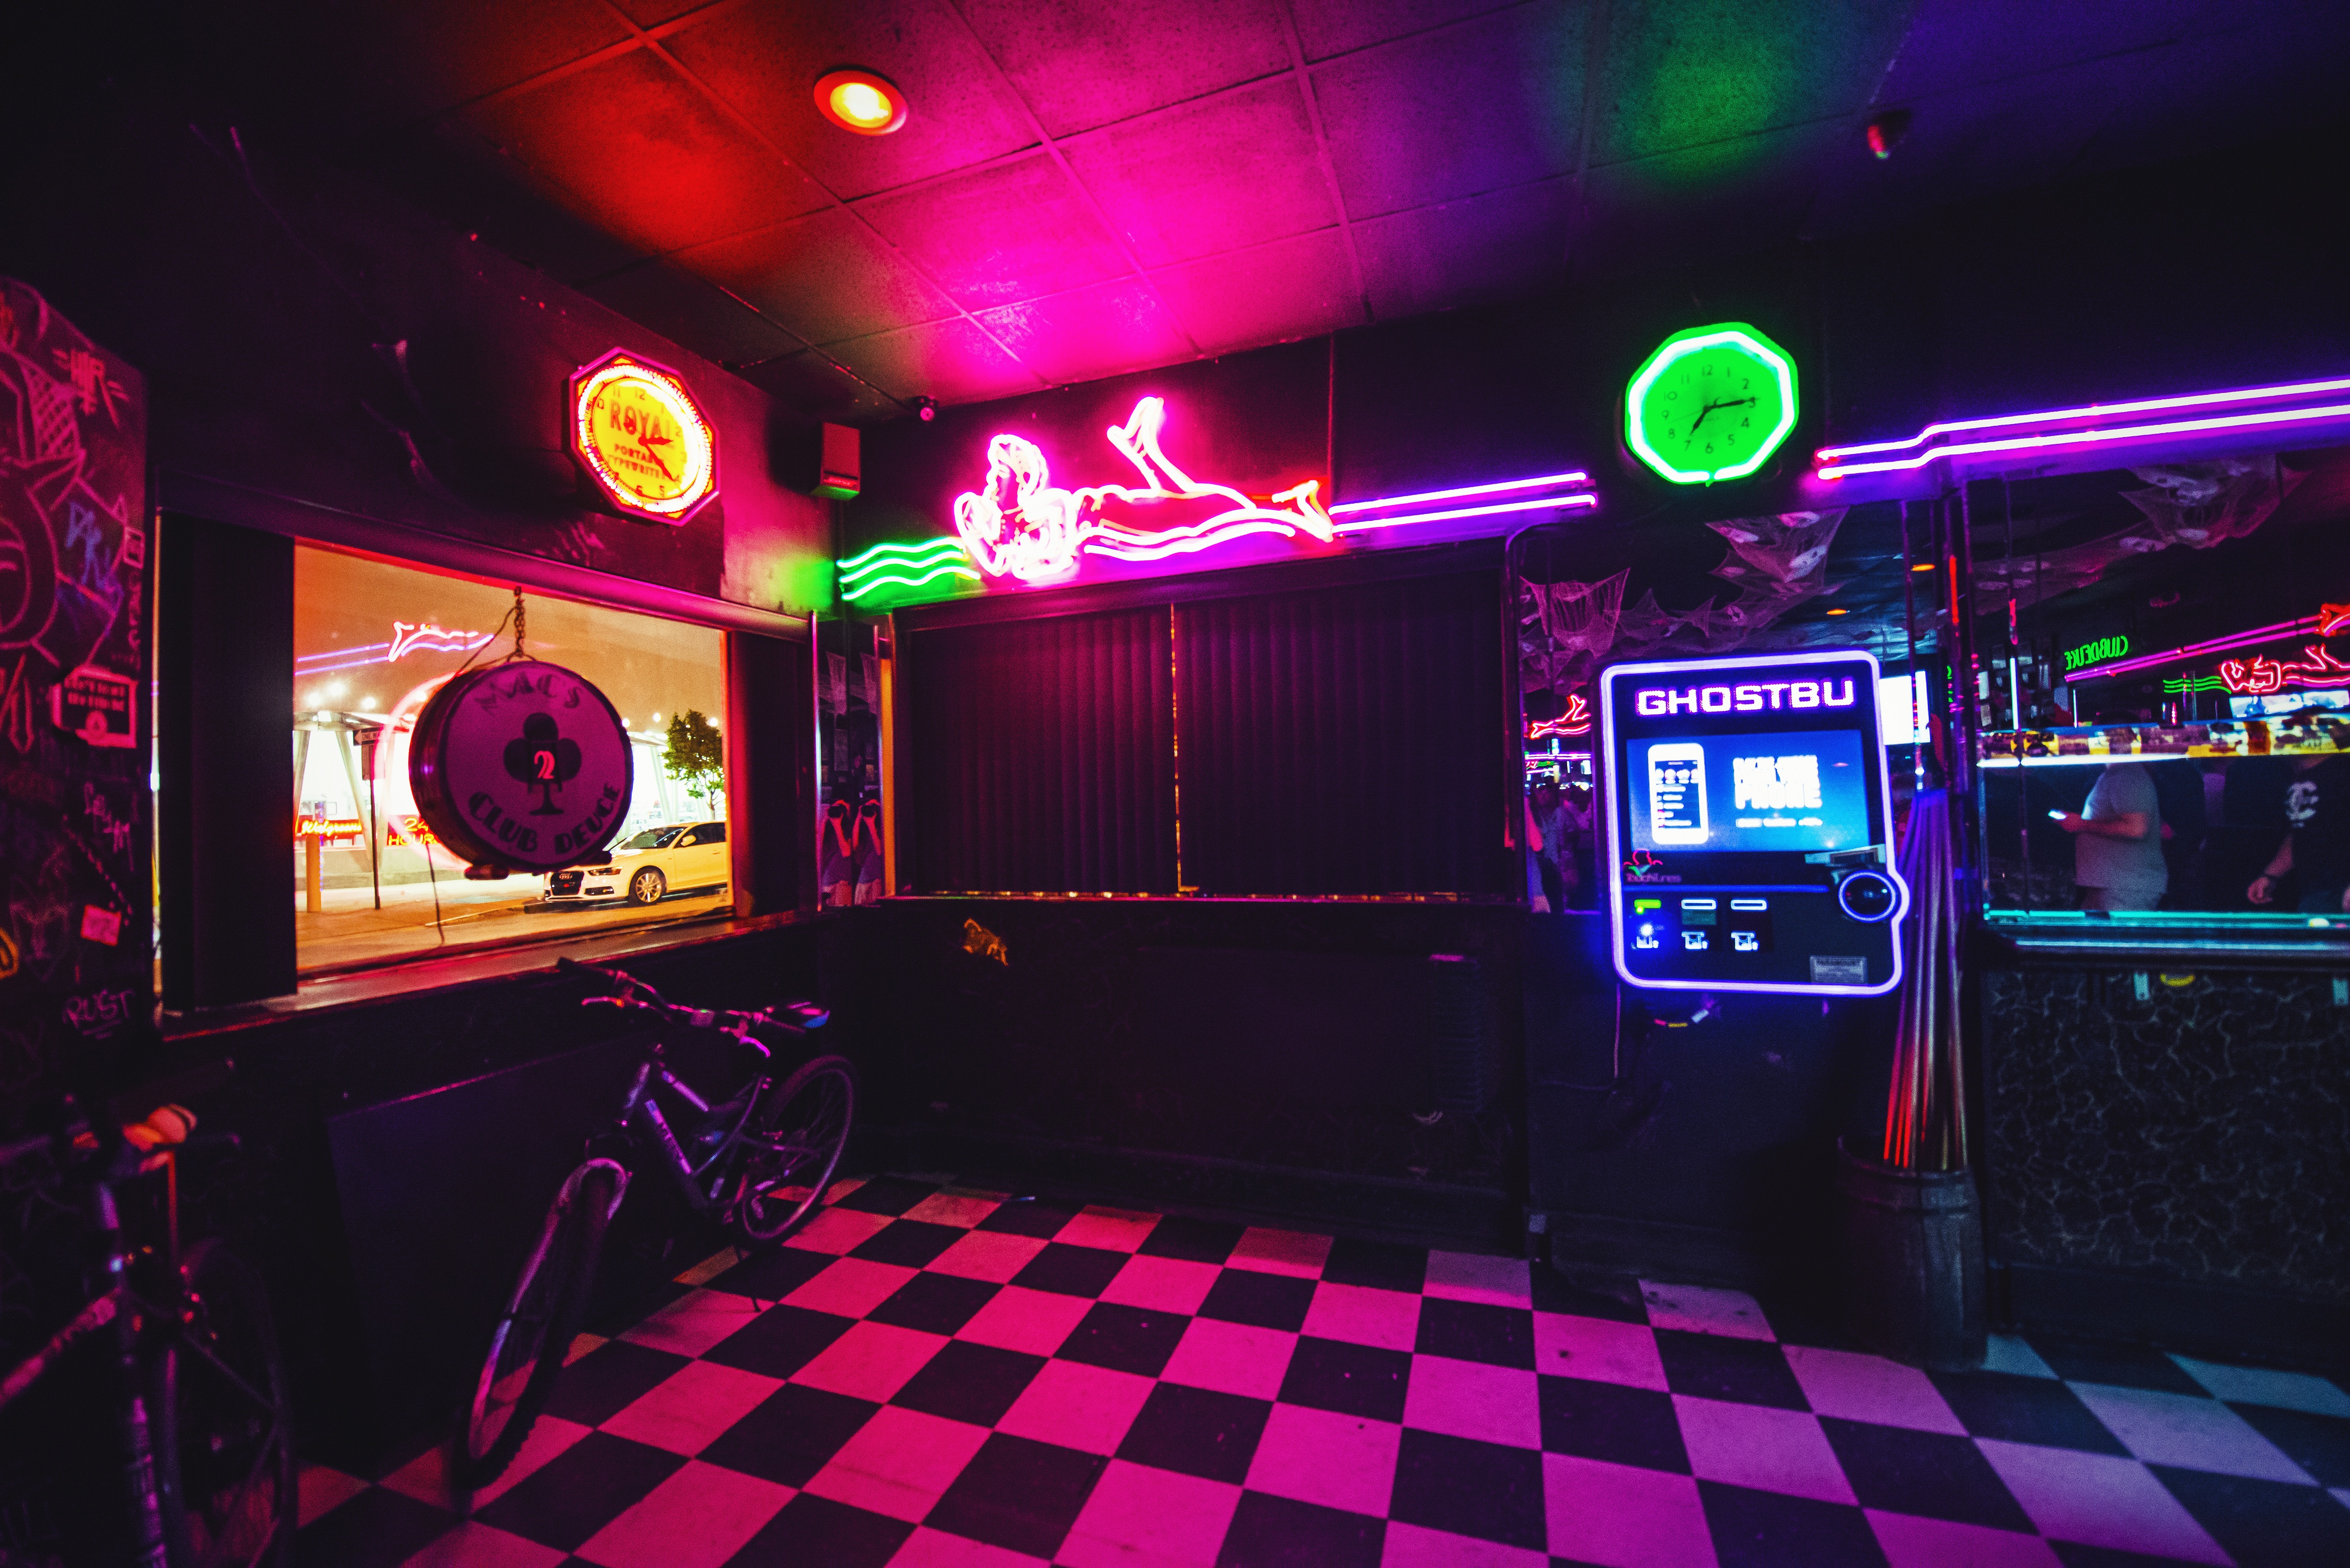
music, restaurant, bar, club, alcohol, stage, drinks, pub, disco, nightclub, music venue